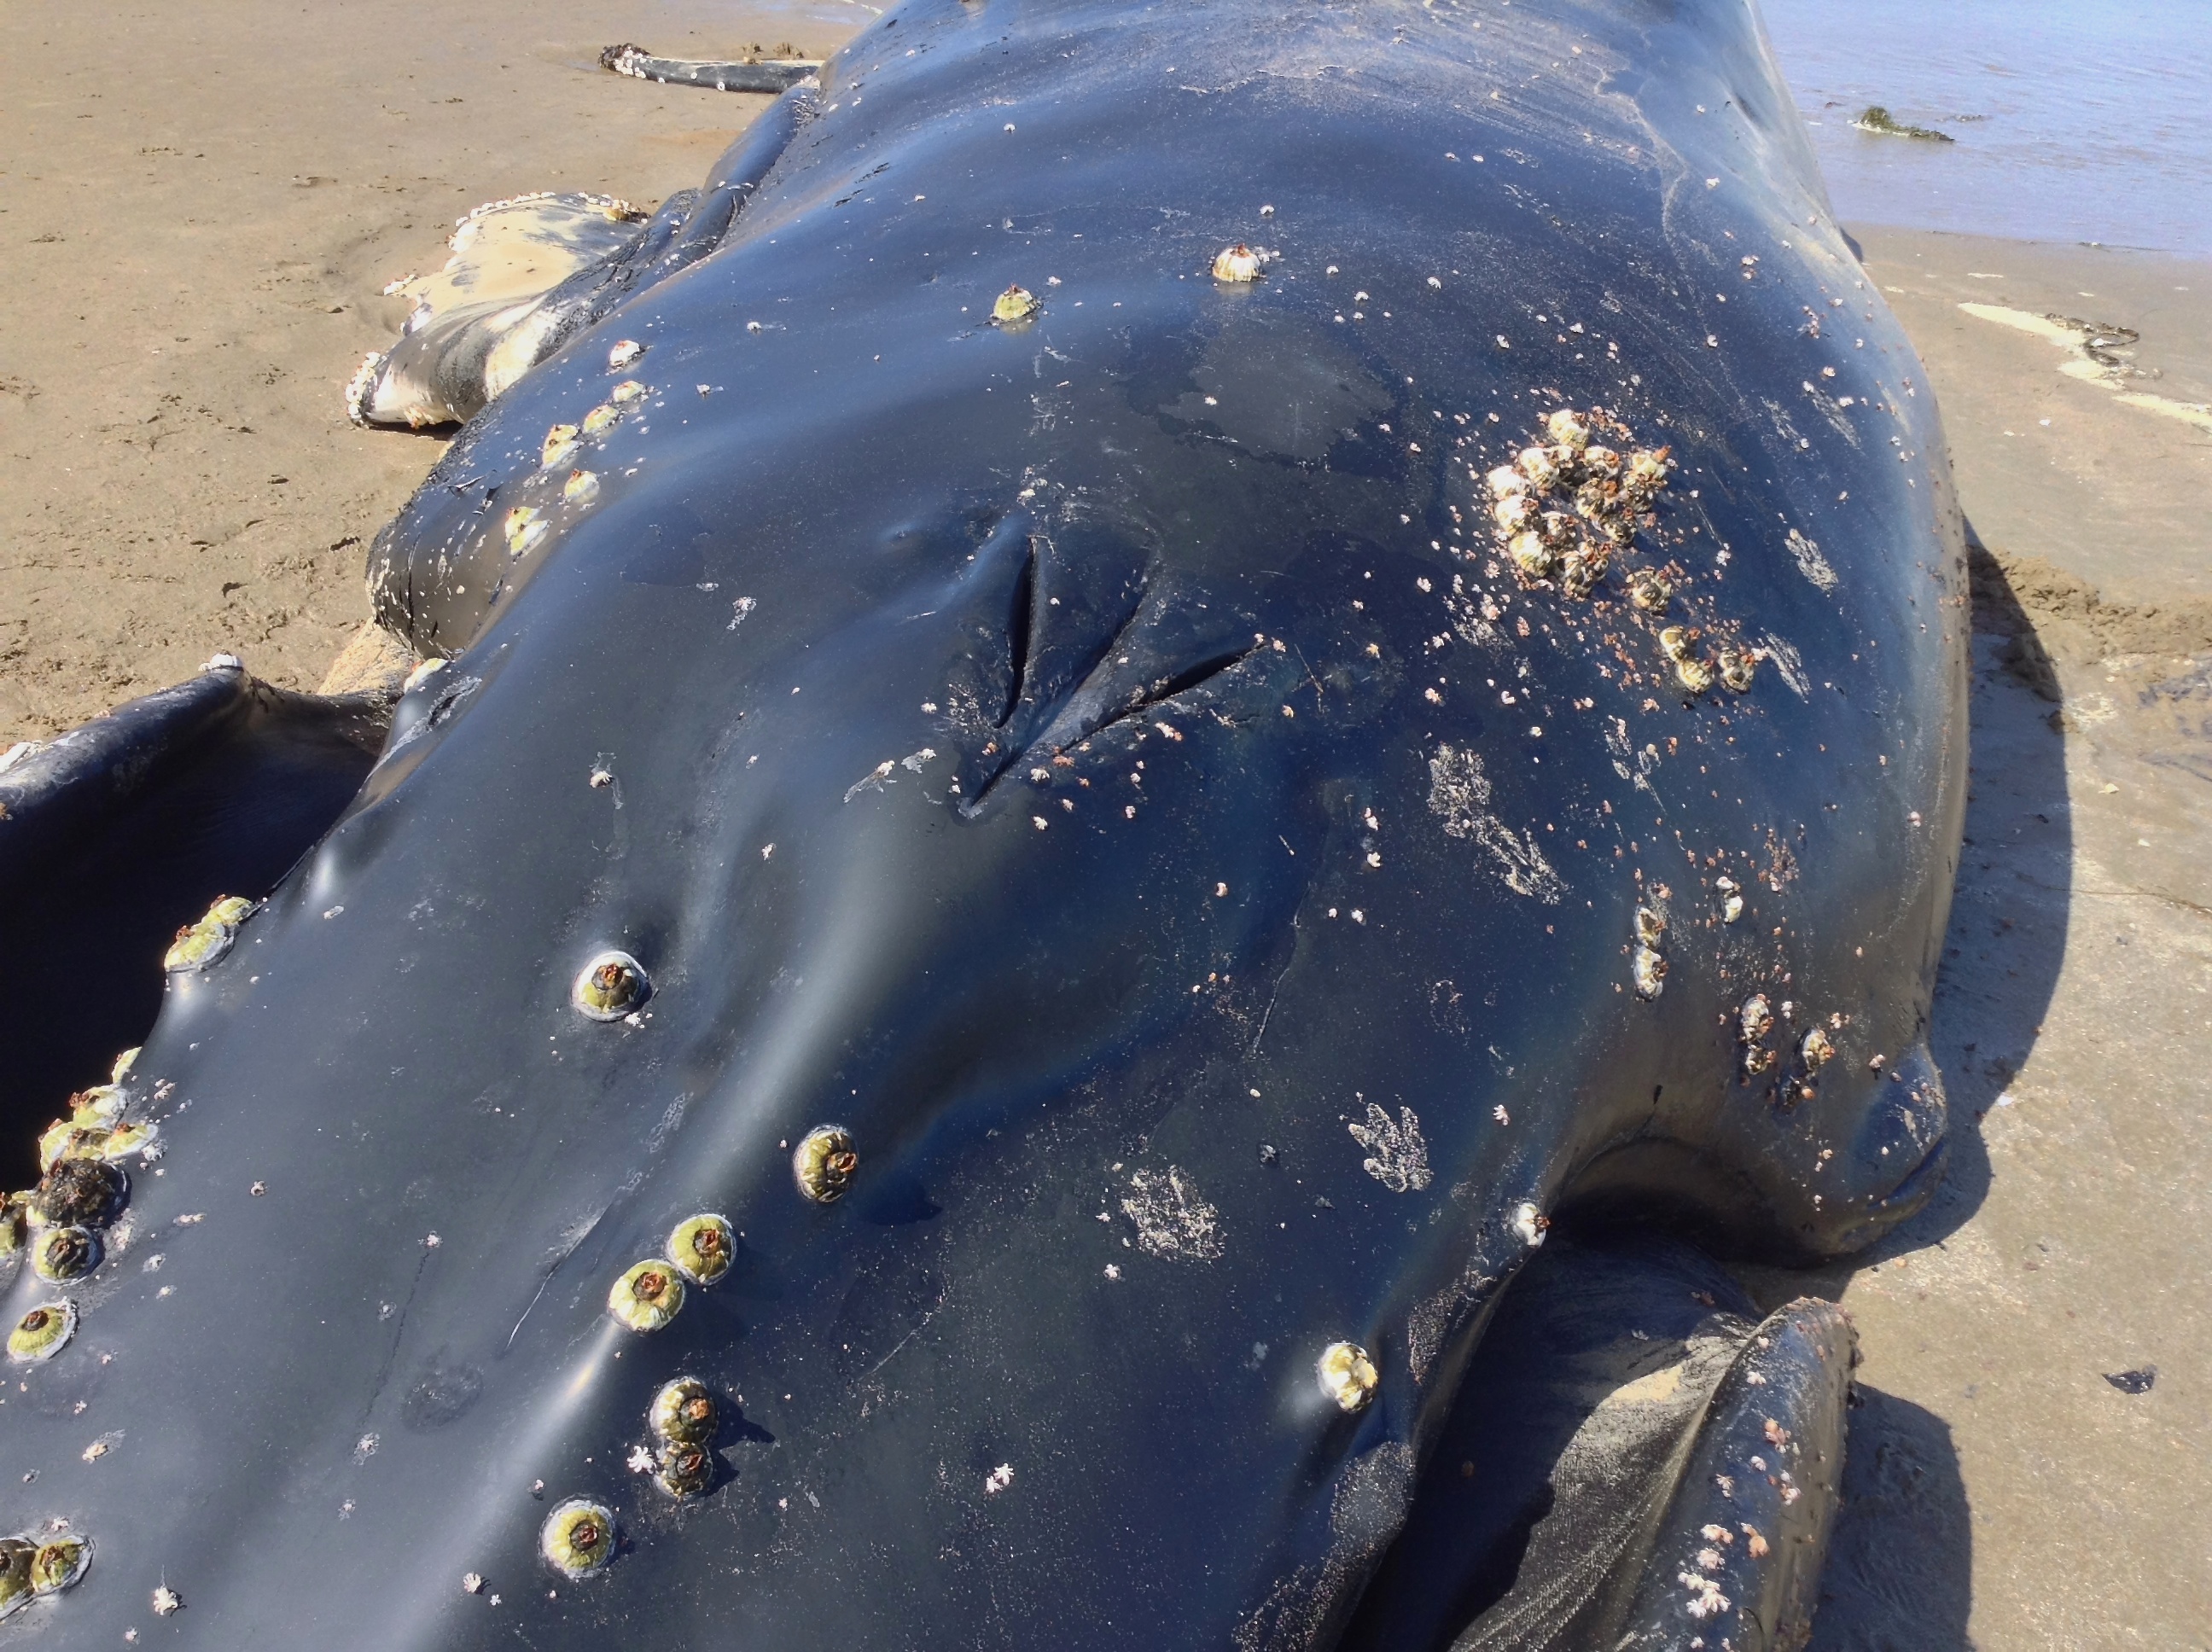
sea, water, mammal, blue, dolphin, whales, megapteranovaeangliae, humpbackedwhale, baleenwhales, whaledeaths, damagetoflukes, whaledeathcausedbyman, marine mammal, marine biology, whales dolphins and porpoises